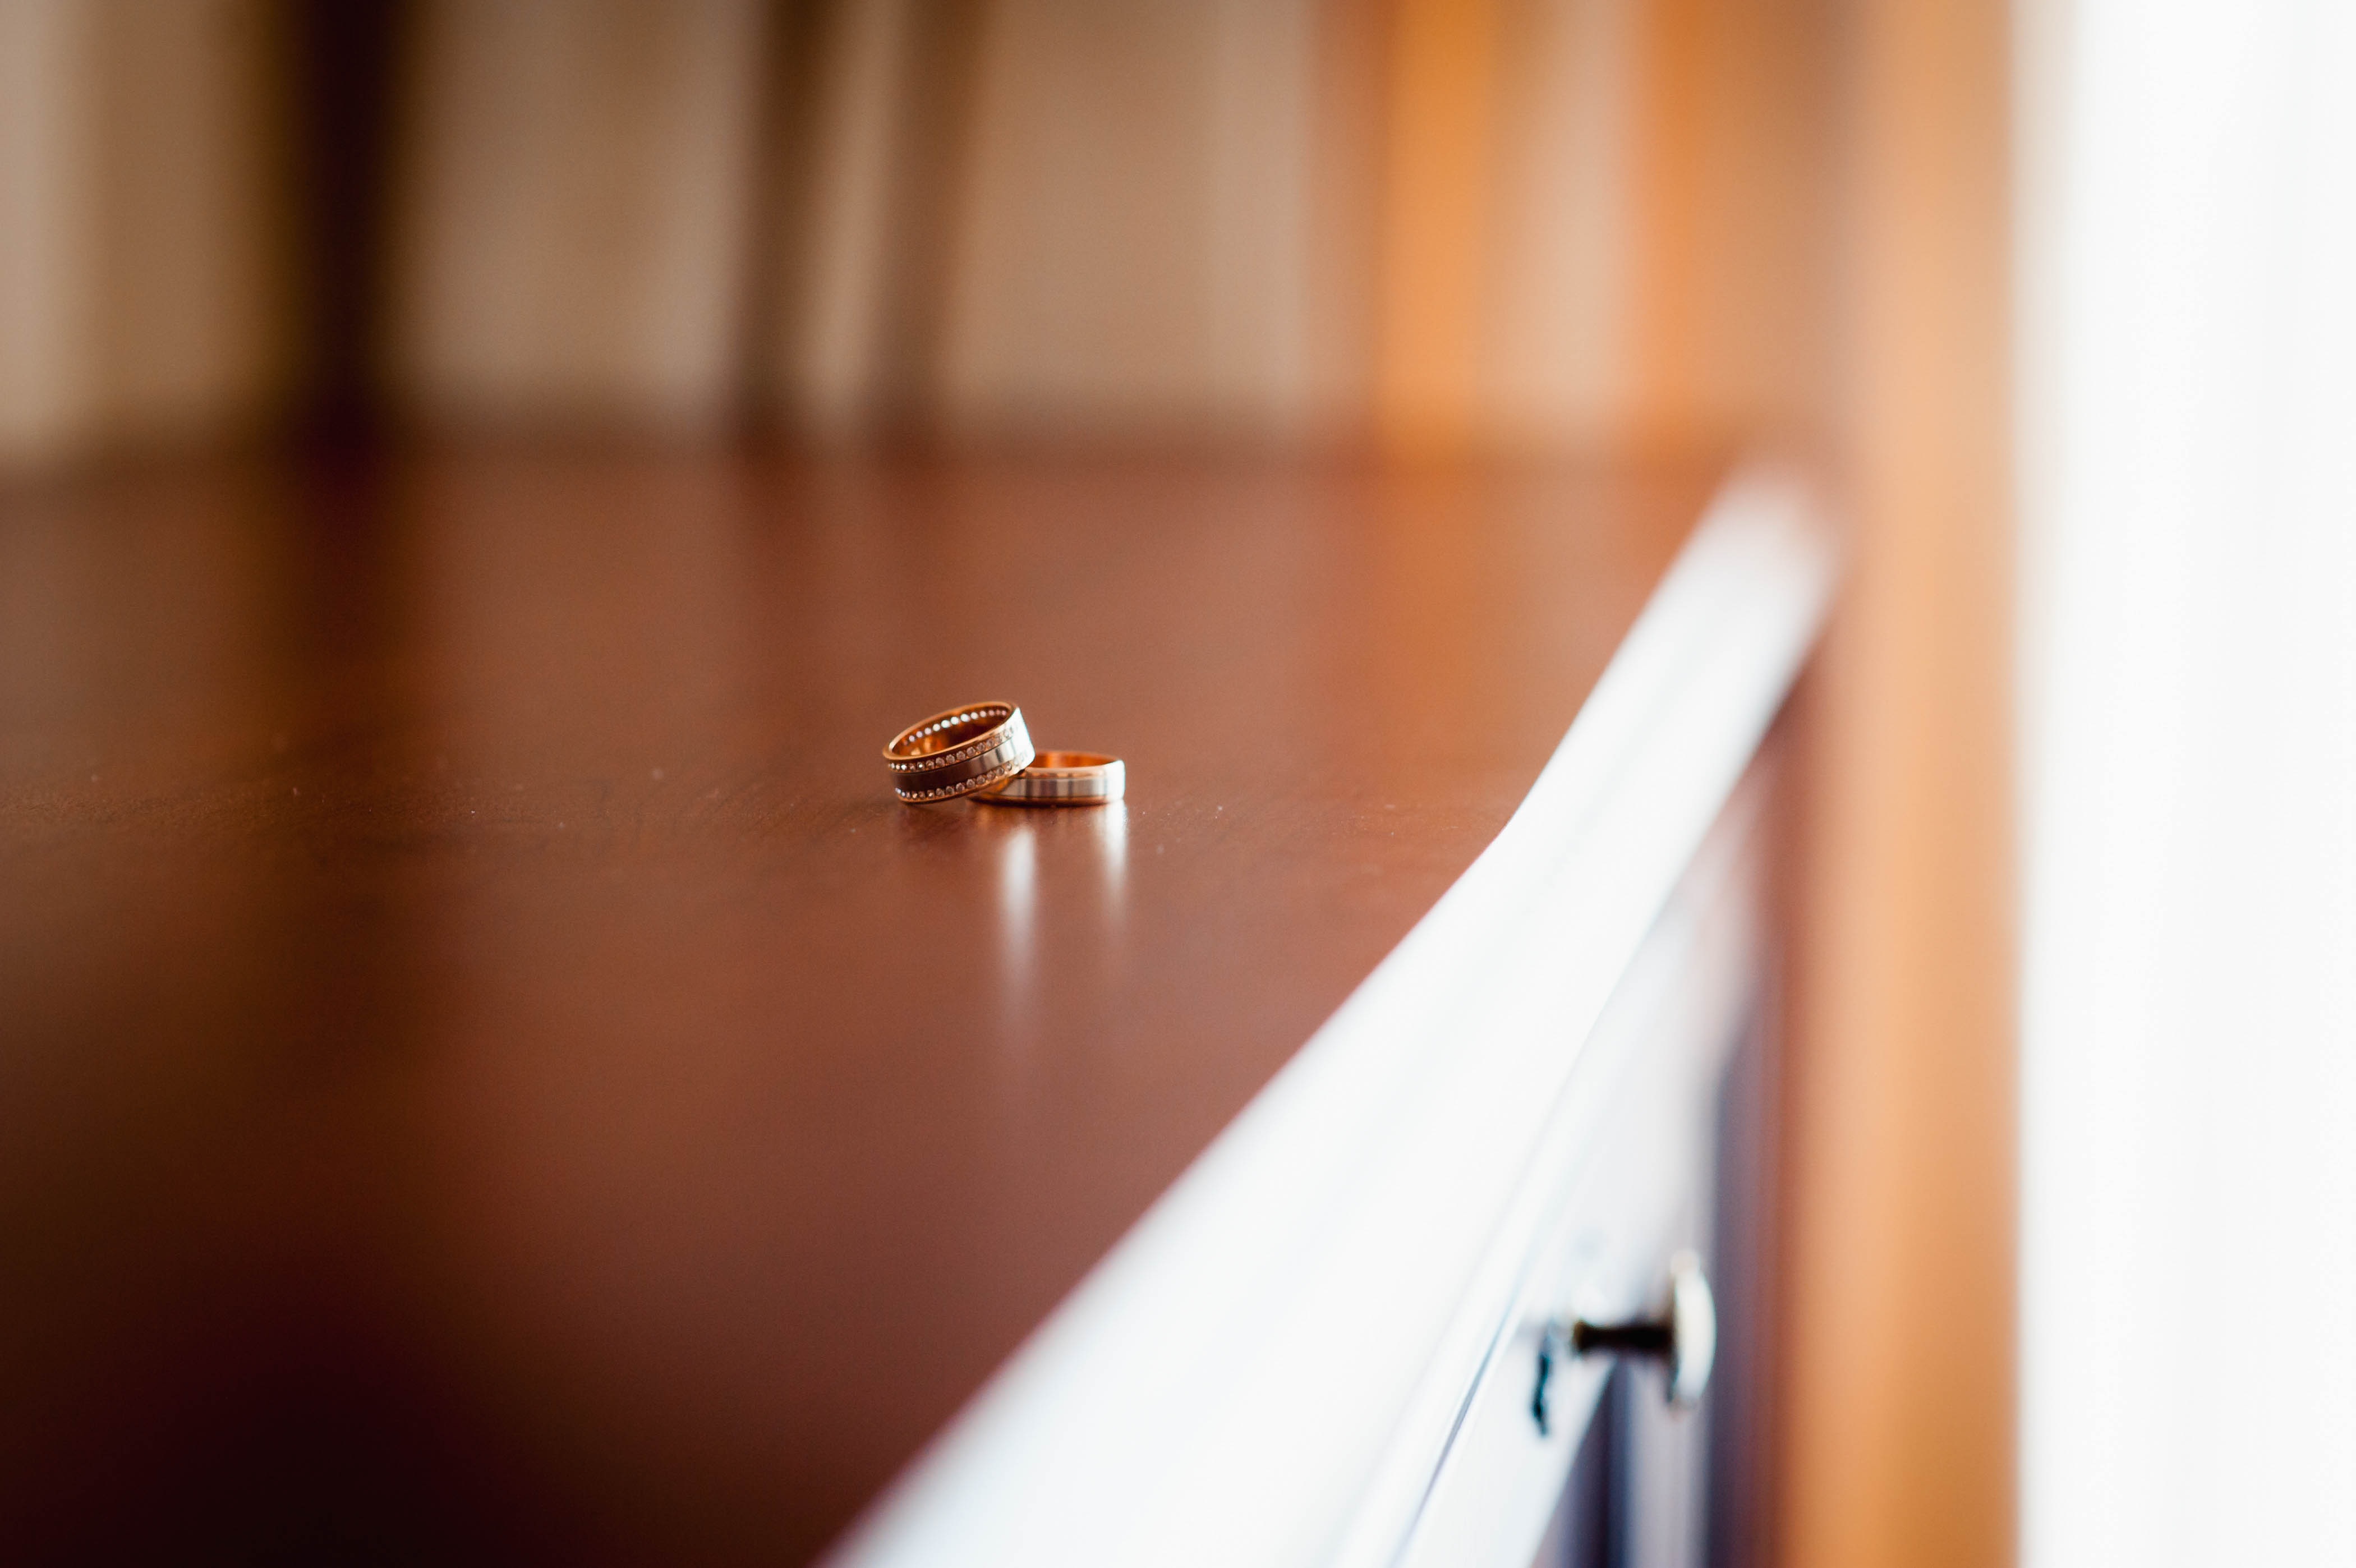
hand, table, wing, light, wood, white, celebration, color, holiday, furniture, lighting, wedding, jewelry, wedding ring, close up, design, rings, shape, clearance